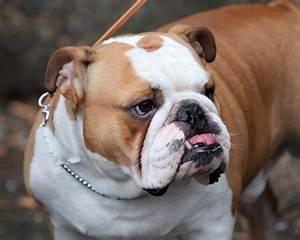
dog